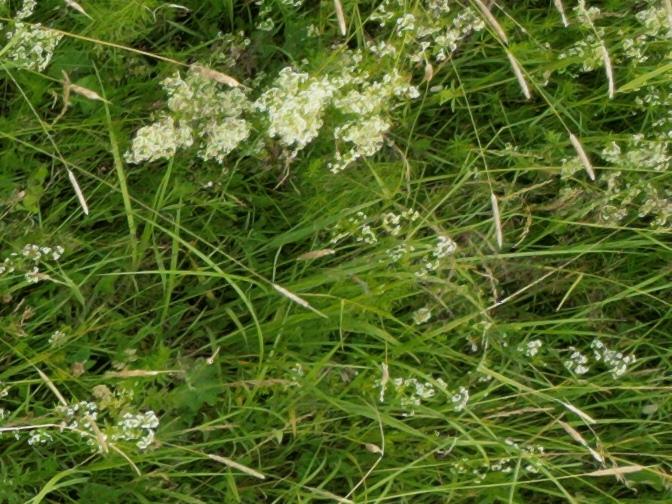
Flowers visible: yarrow flowers, yarrow flowers, yarrow flowers, yarrow flowers, yarrow flowers, yarrow flowers